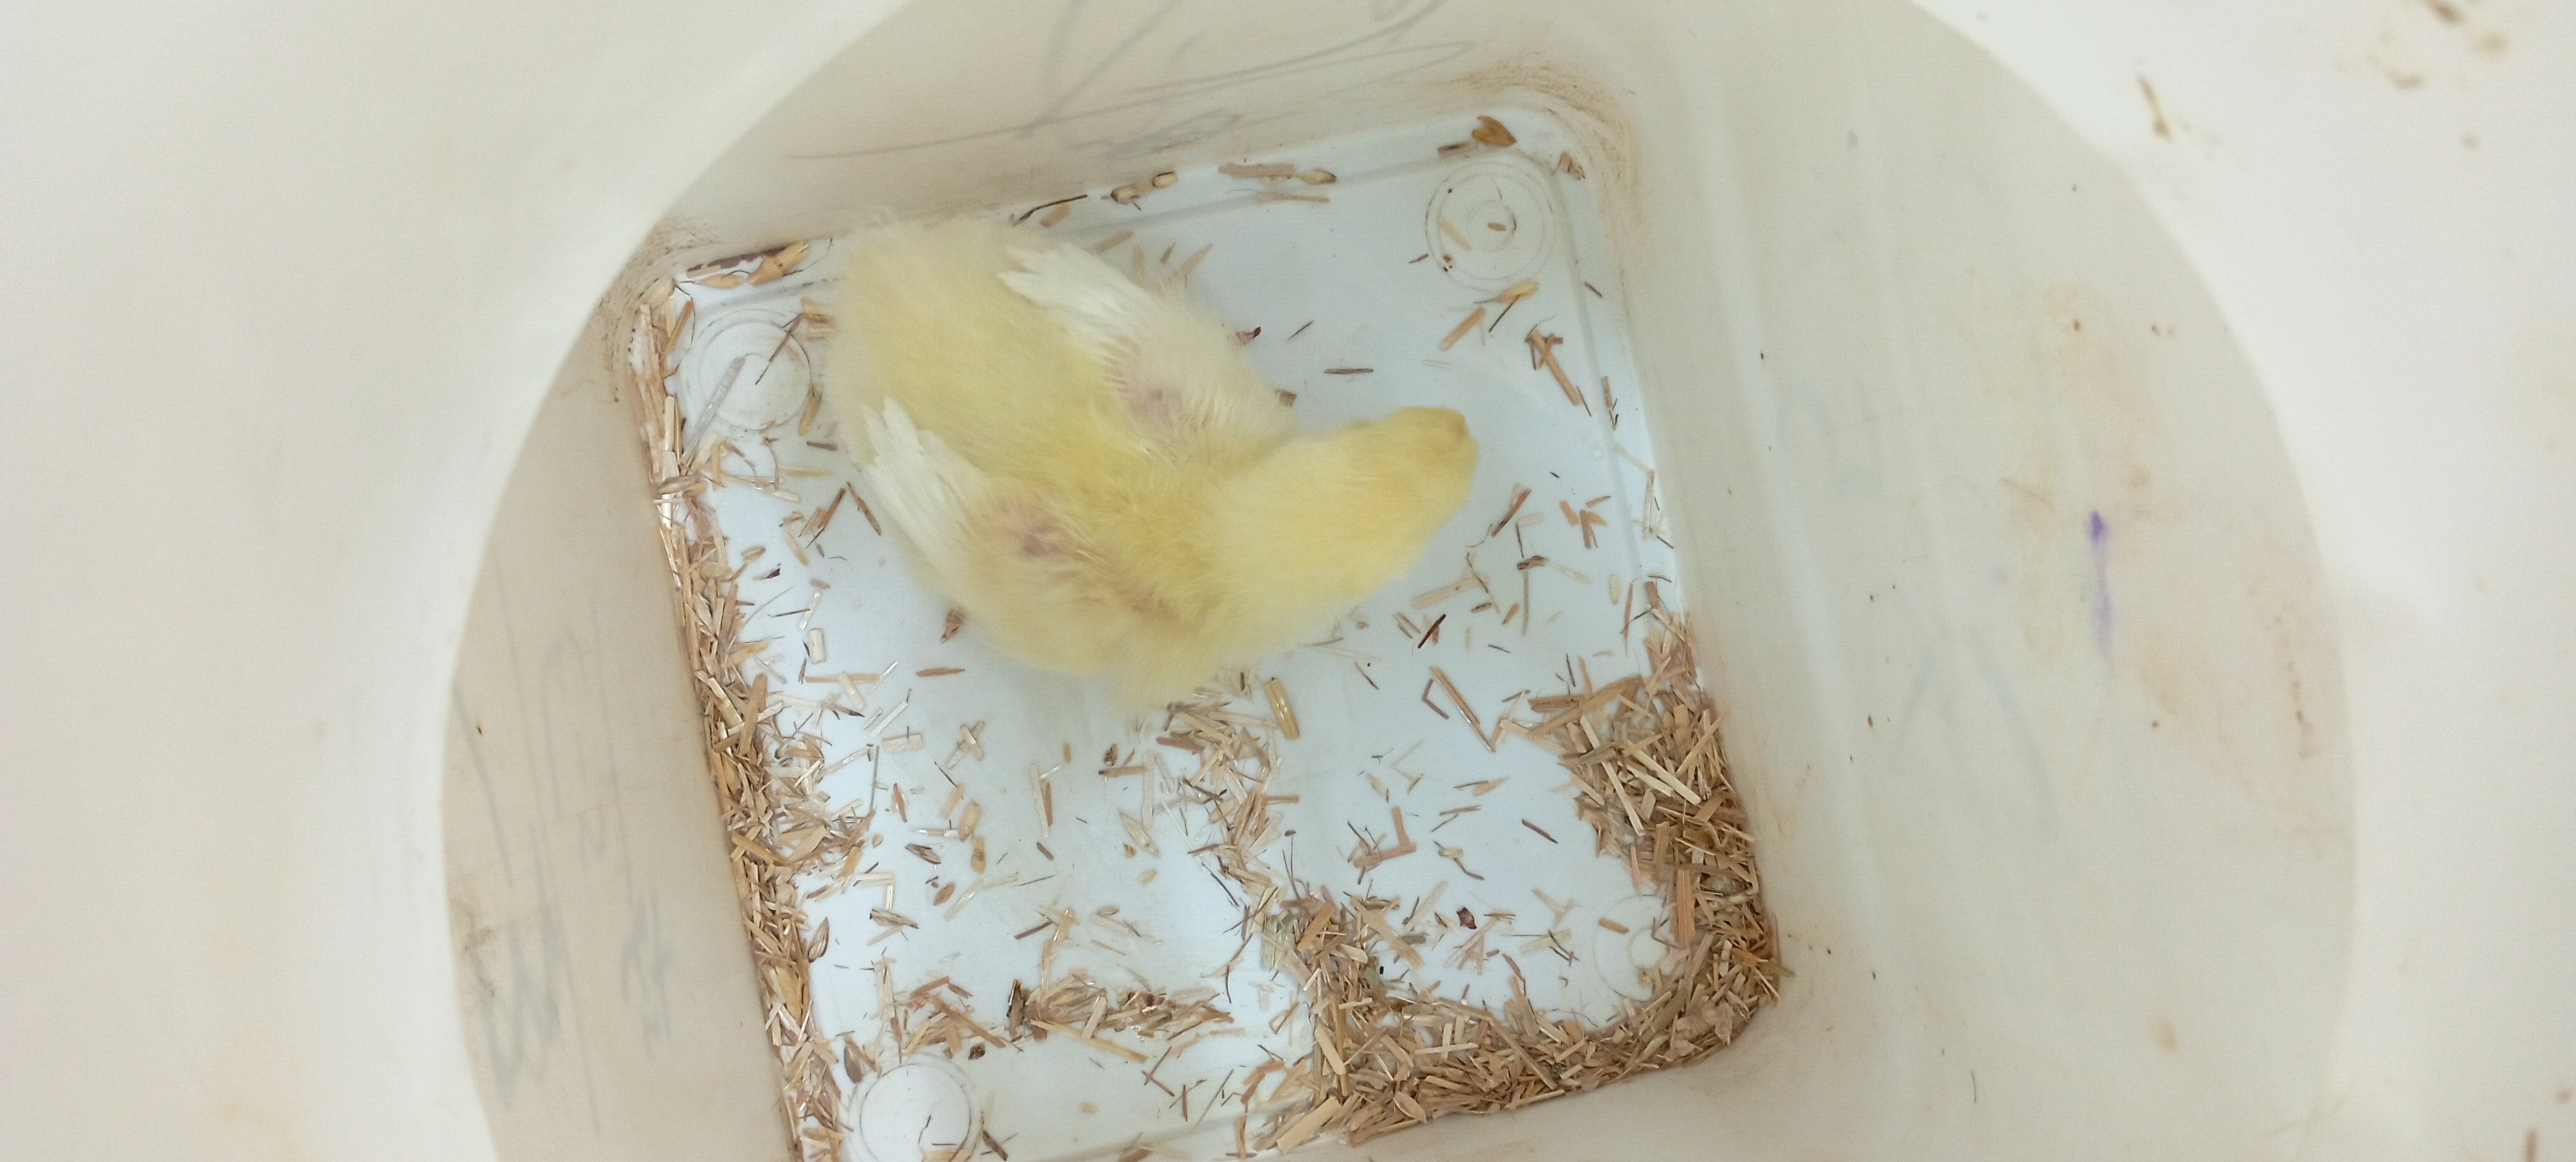
Weight: 179 g